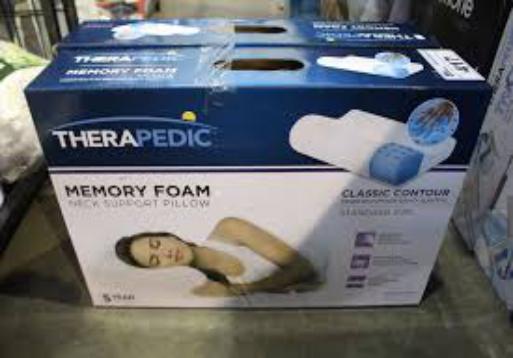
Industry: Necessities